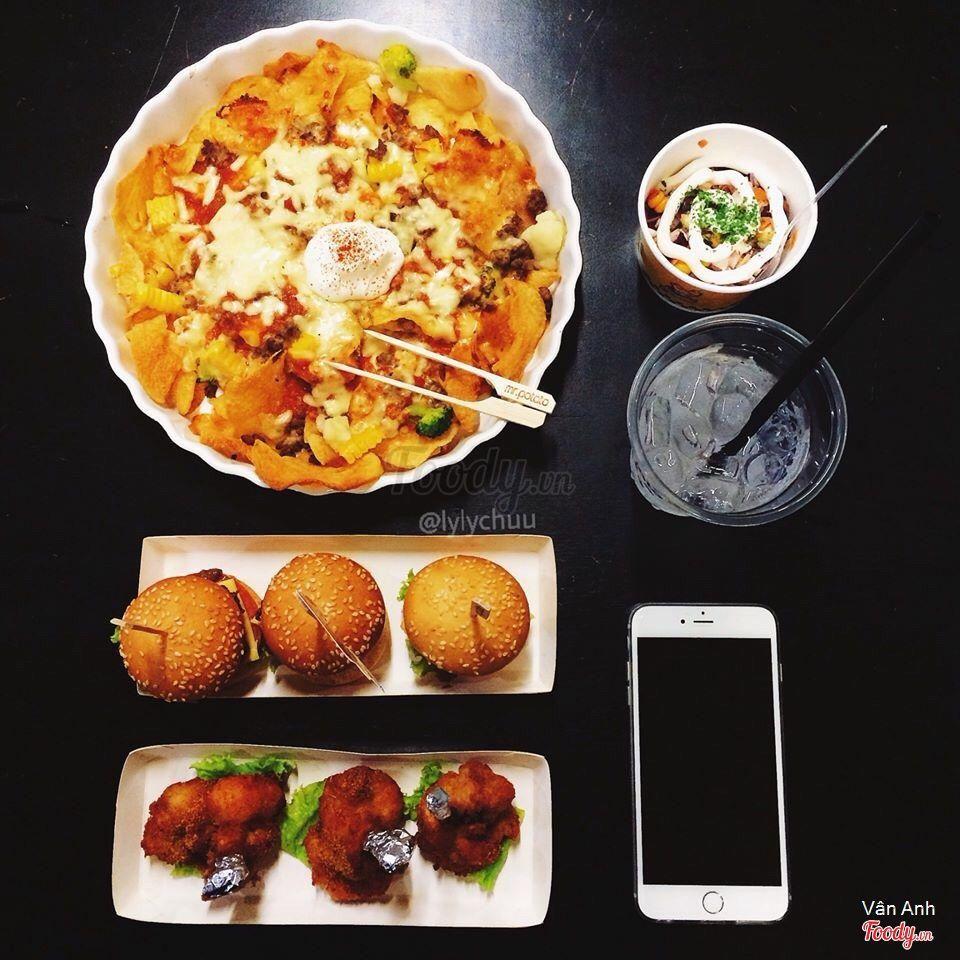
có những món ăn được bày ra ở trên bàn